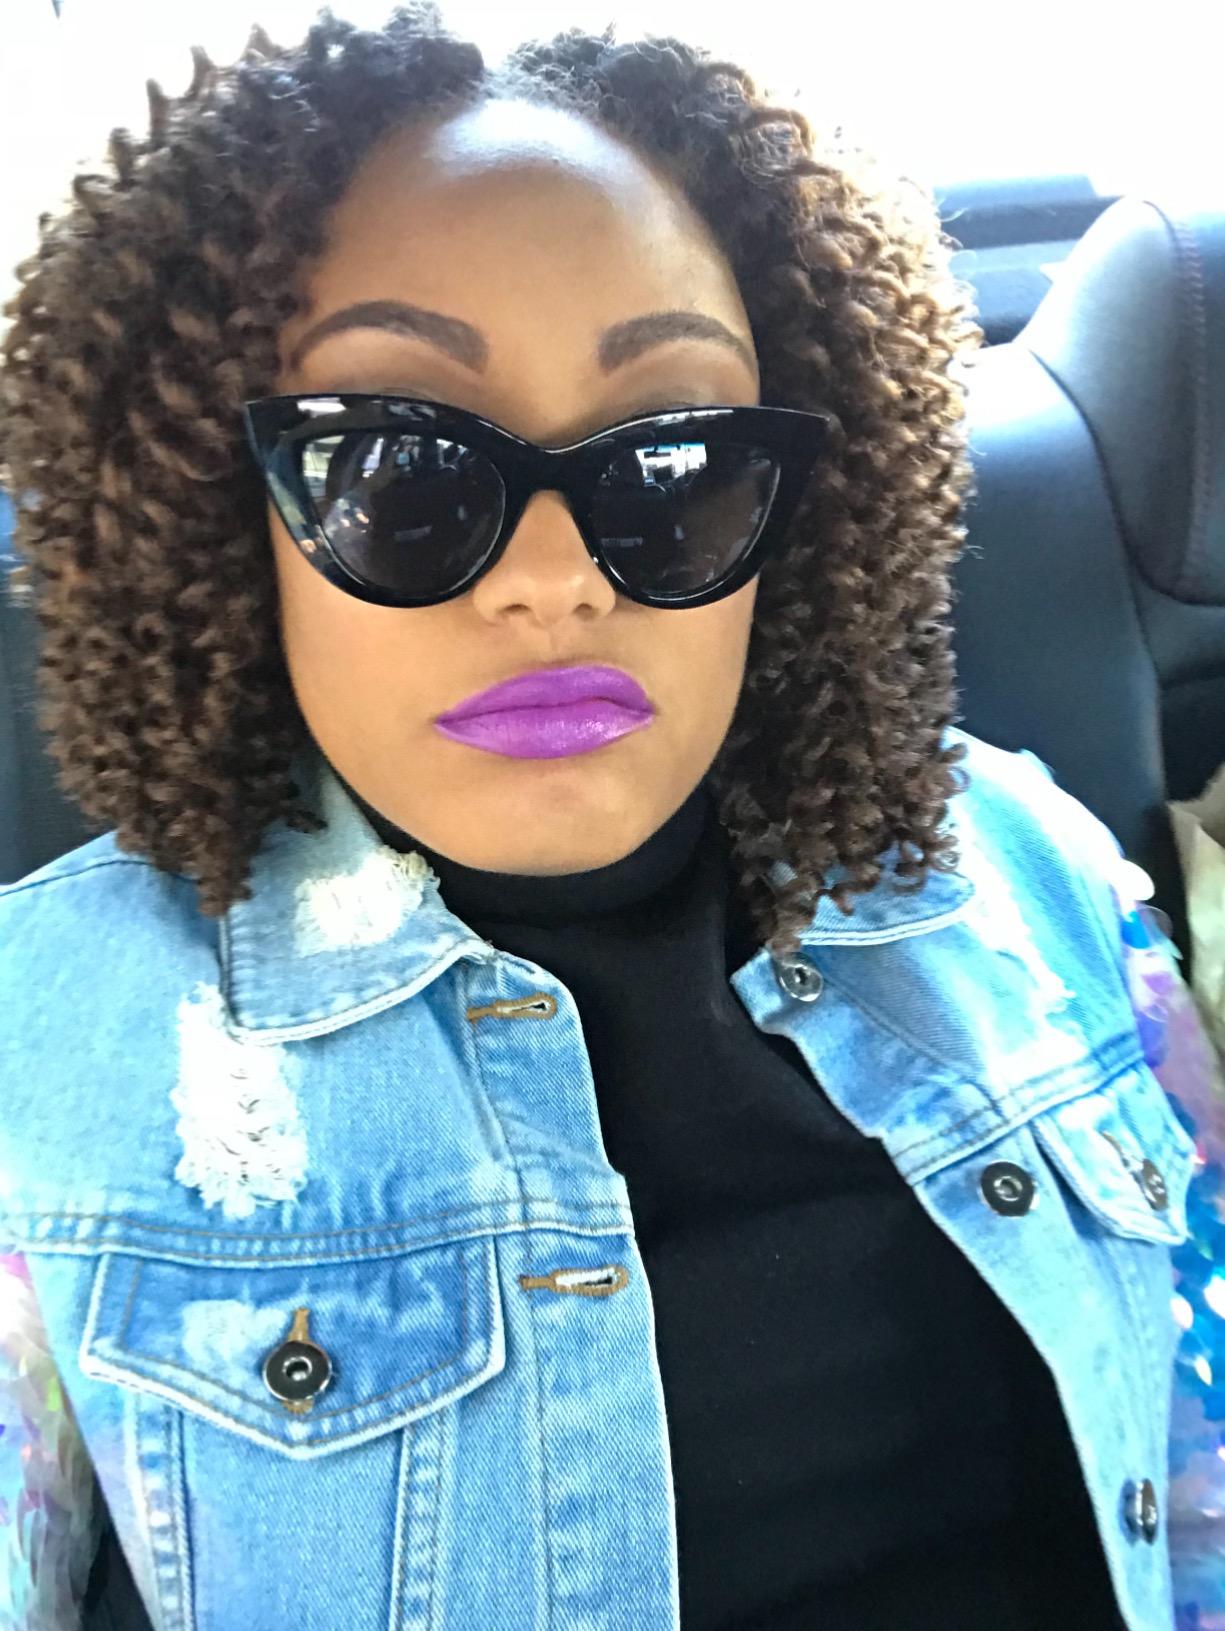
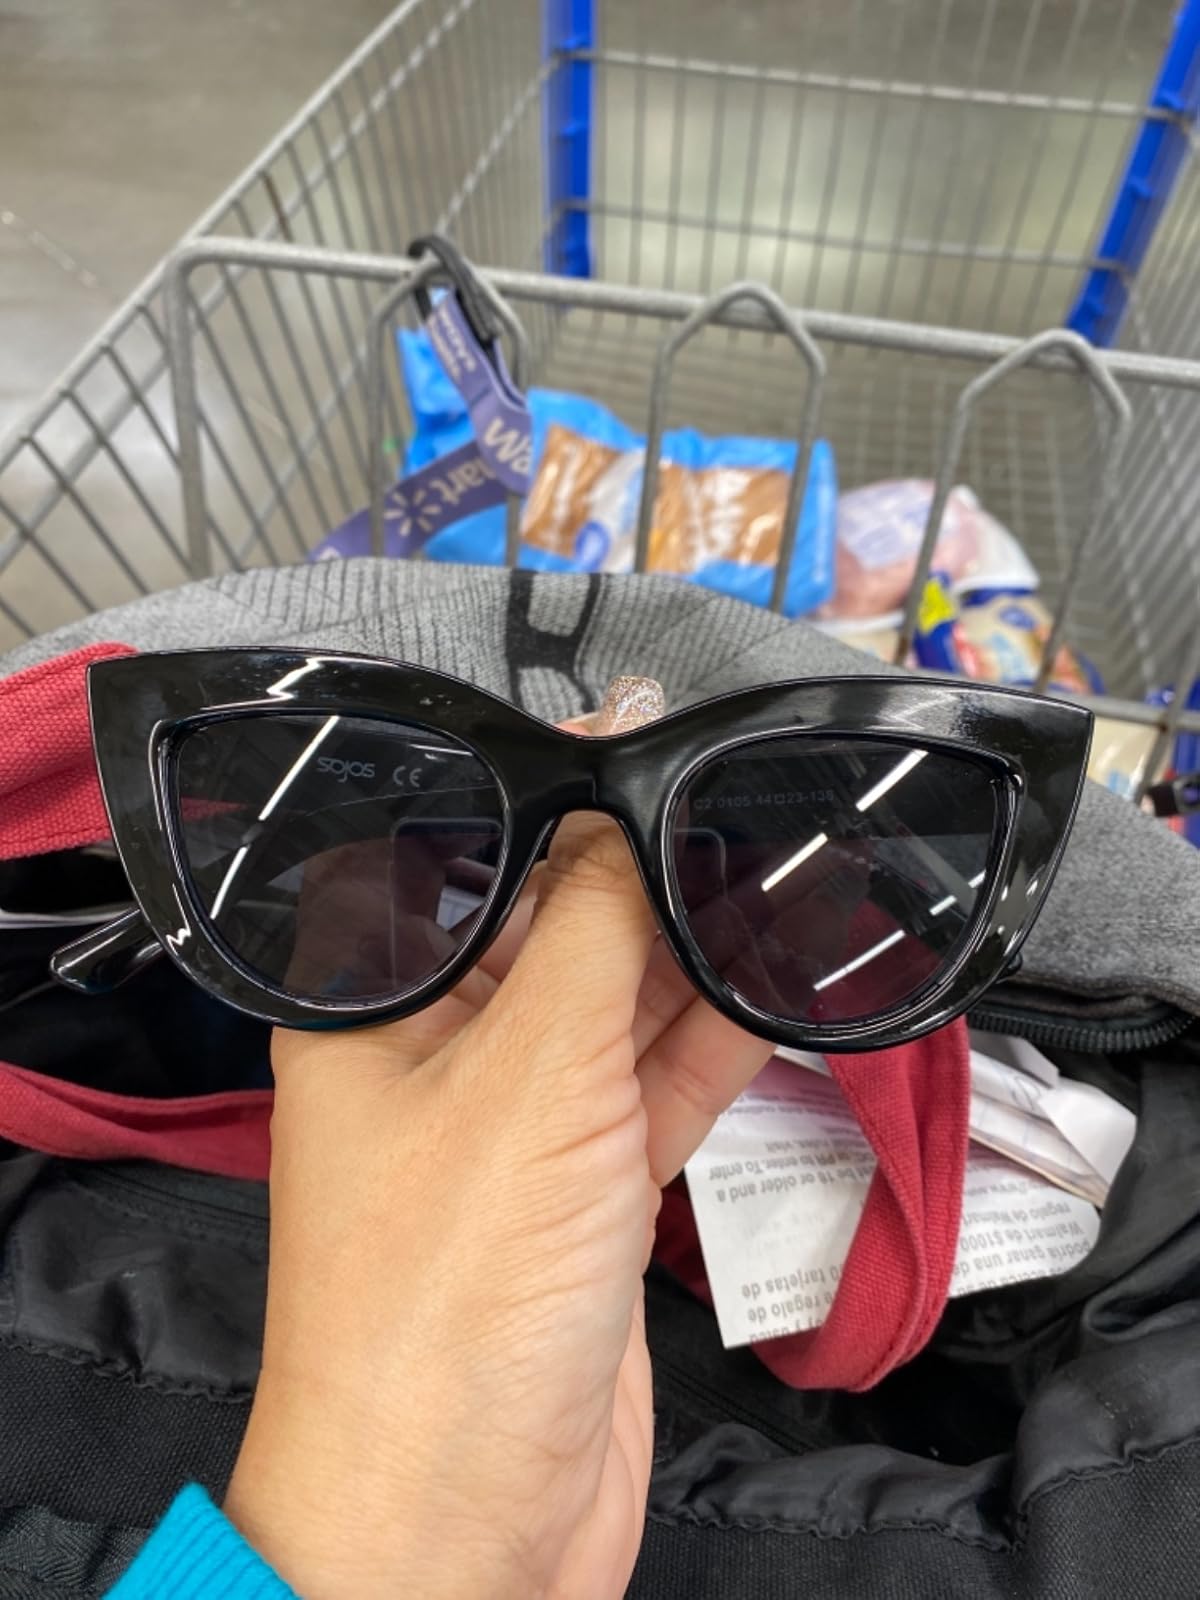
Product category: accessories_sunglasses
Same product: yes